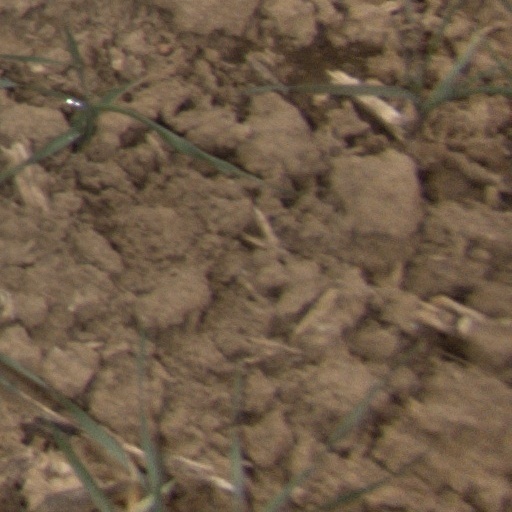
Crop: wheat